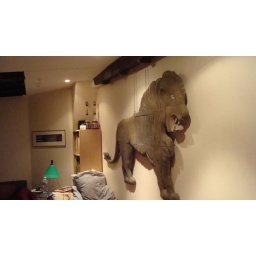
beautiful tiger on wall above one of two couches in living/dining room.